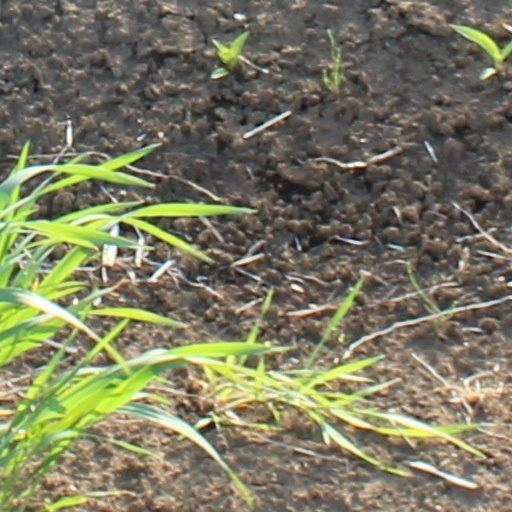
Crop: wheat